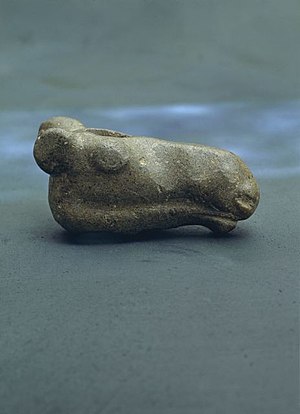
Elghovedet fra Huittinen
Elghovedet fra Huittinen
Elghovedet fra Huittinen er et figurin af et elghoved fremstillet i sæbesten, der stammer fra ældre stenalder. Det blev fundet i 1903 i Huittinen i provinsen Satakunda, Finland. Figuren er dateret til mellem 7000 og 8000 f.v.t.